Liverpool John Lennon Airport

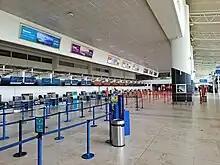
Check-in hall interior.

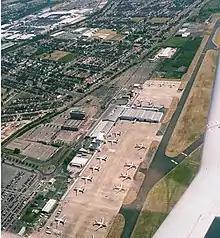
Aerial view of the airport - the passenger terminal, parking and general aviation hangars (in the top-right corner)

In 2000, work on a £42.5million passenger terminal began, tripling its size and passenger capacity, completed in 2002 and opened by Queen Elizabeth II. There have since been further extensions to the airport terminal and airside.